List of administrative divisions of Myanmar by Human Development Index

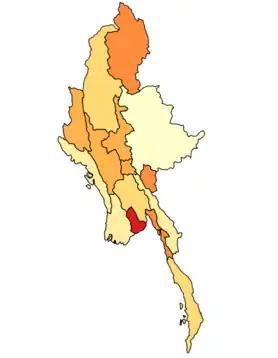
Administrative divisions of Myanmar by HDI in 2018

This is a list of administrative divisions of Myanmar by Human Development Index as of 2023 with data for the year 2022.